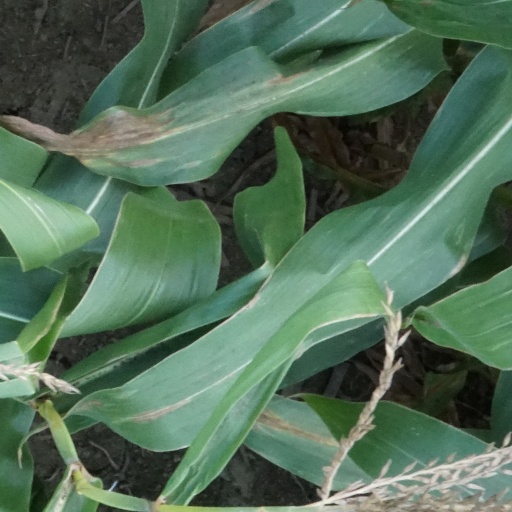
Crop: maize; corn